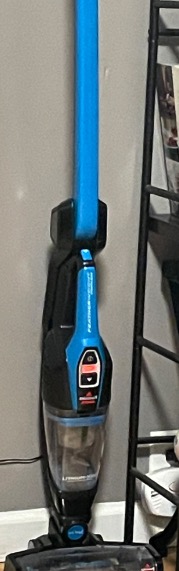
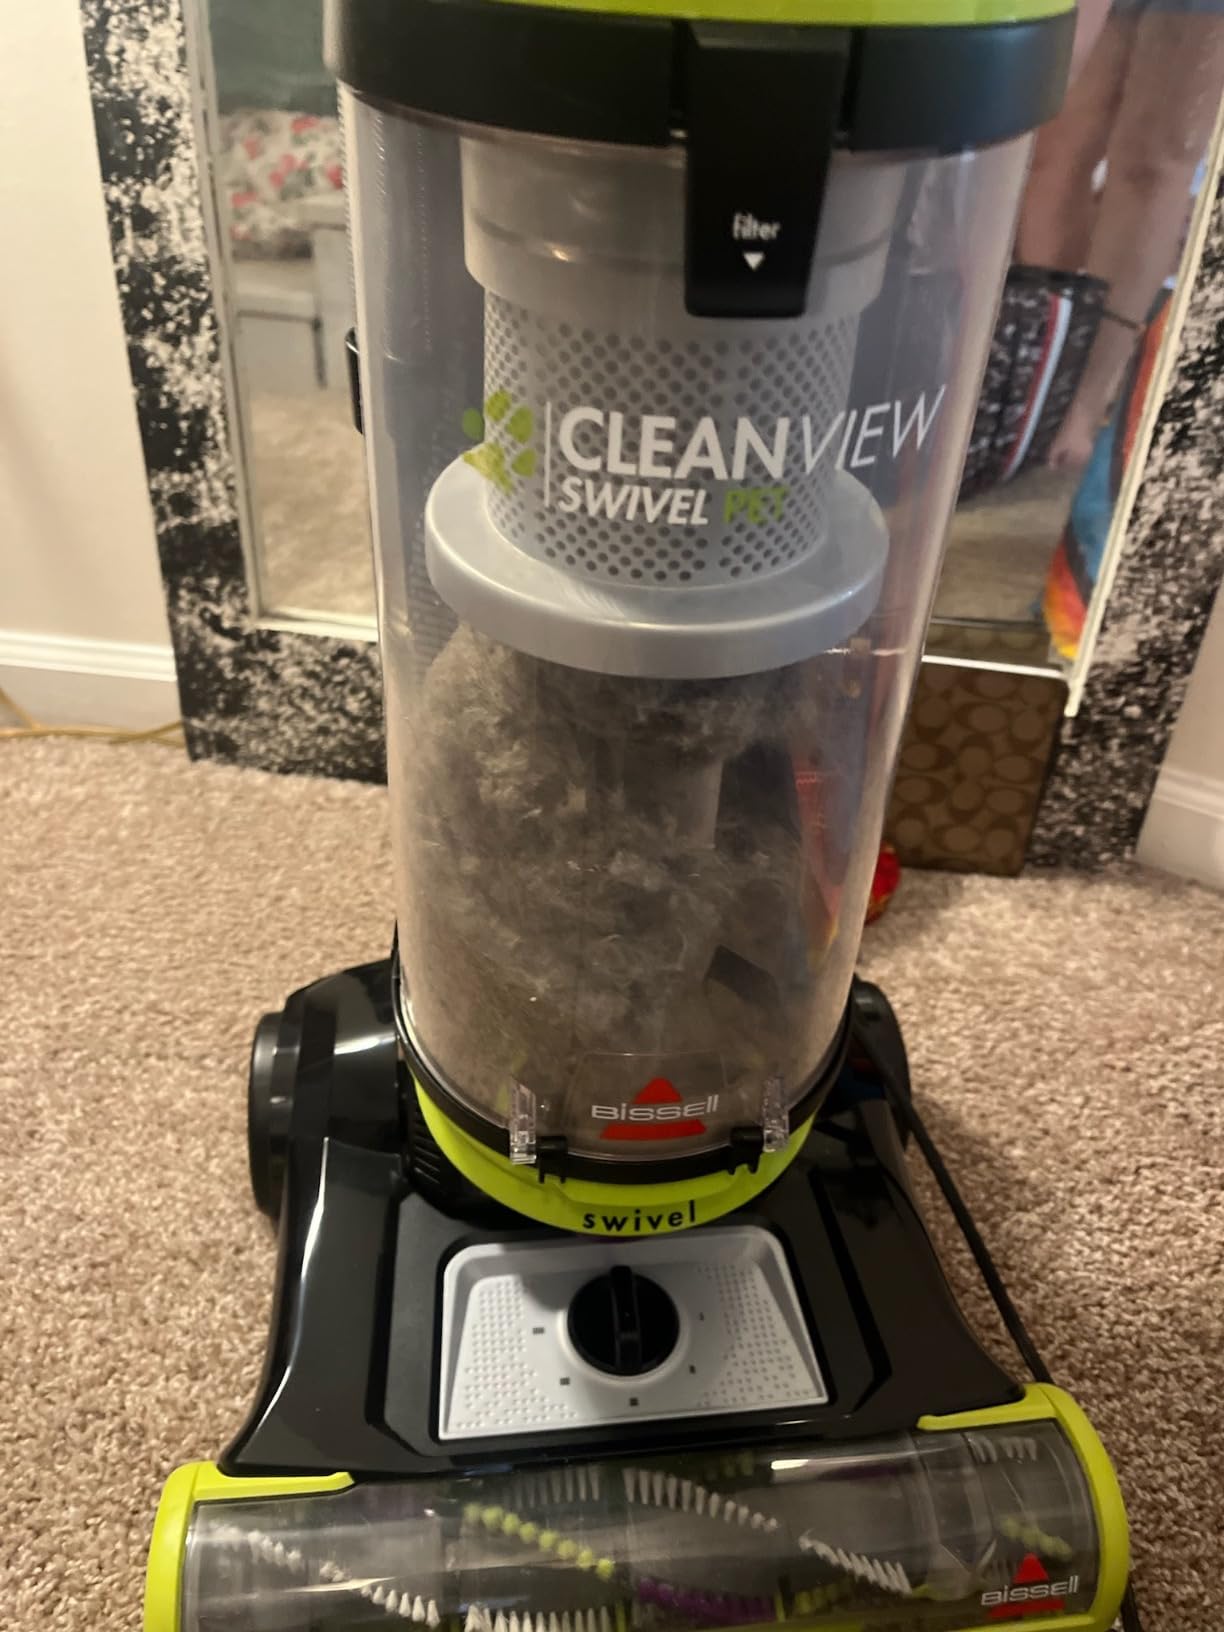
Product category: items_vacuum
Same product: no